Diederik Samsom

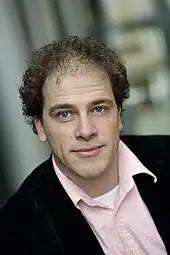
Diederik Samsom in 2006

Before being admitted as the leader of the Labour party, Samsom was the party's spokesperson on environmental issues: sustainability, climate and energy, traffic congestion and railway issues and projects. He was nineteenth on the list of candidates in the 2006 Dutch general elections receiving a relative high number of 6248 preferential votes.